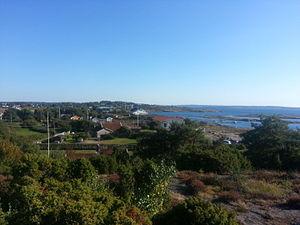
Vue de Åsa depuis la cantine de l'université populaire d'Åsa.
Åsa est une ville de la commune de Kungsbacka, dans le comté de Halland. Elle se trouve à 45 kilomètres au sud de Göteborg.